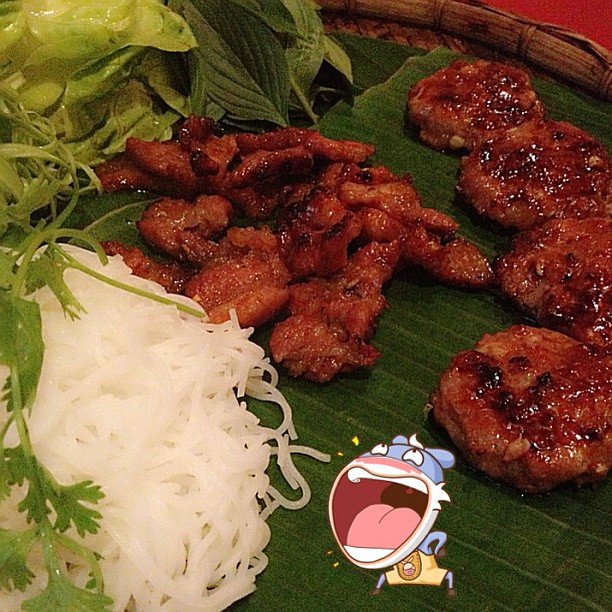
user: Given an image and a question. Answer the question in a short answer. Question: What is the meat cooked on? Short Answer:
assistant: grill